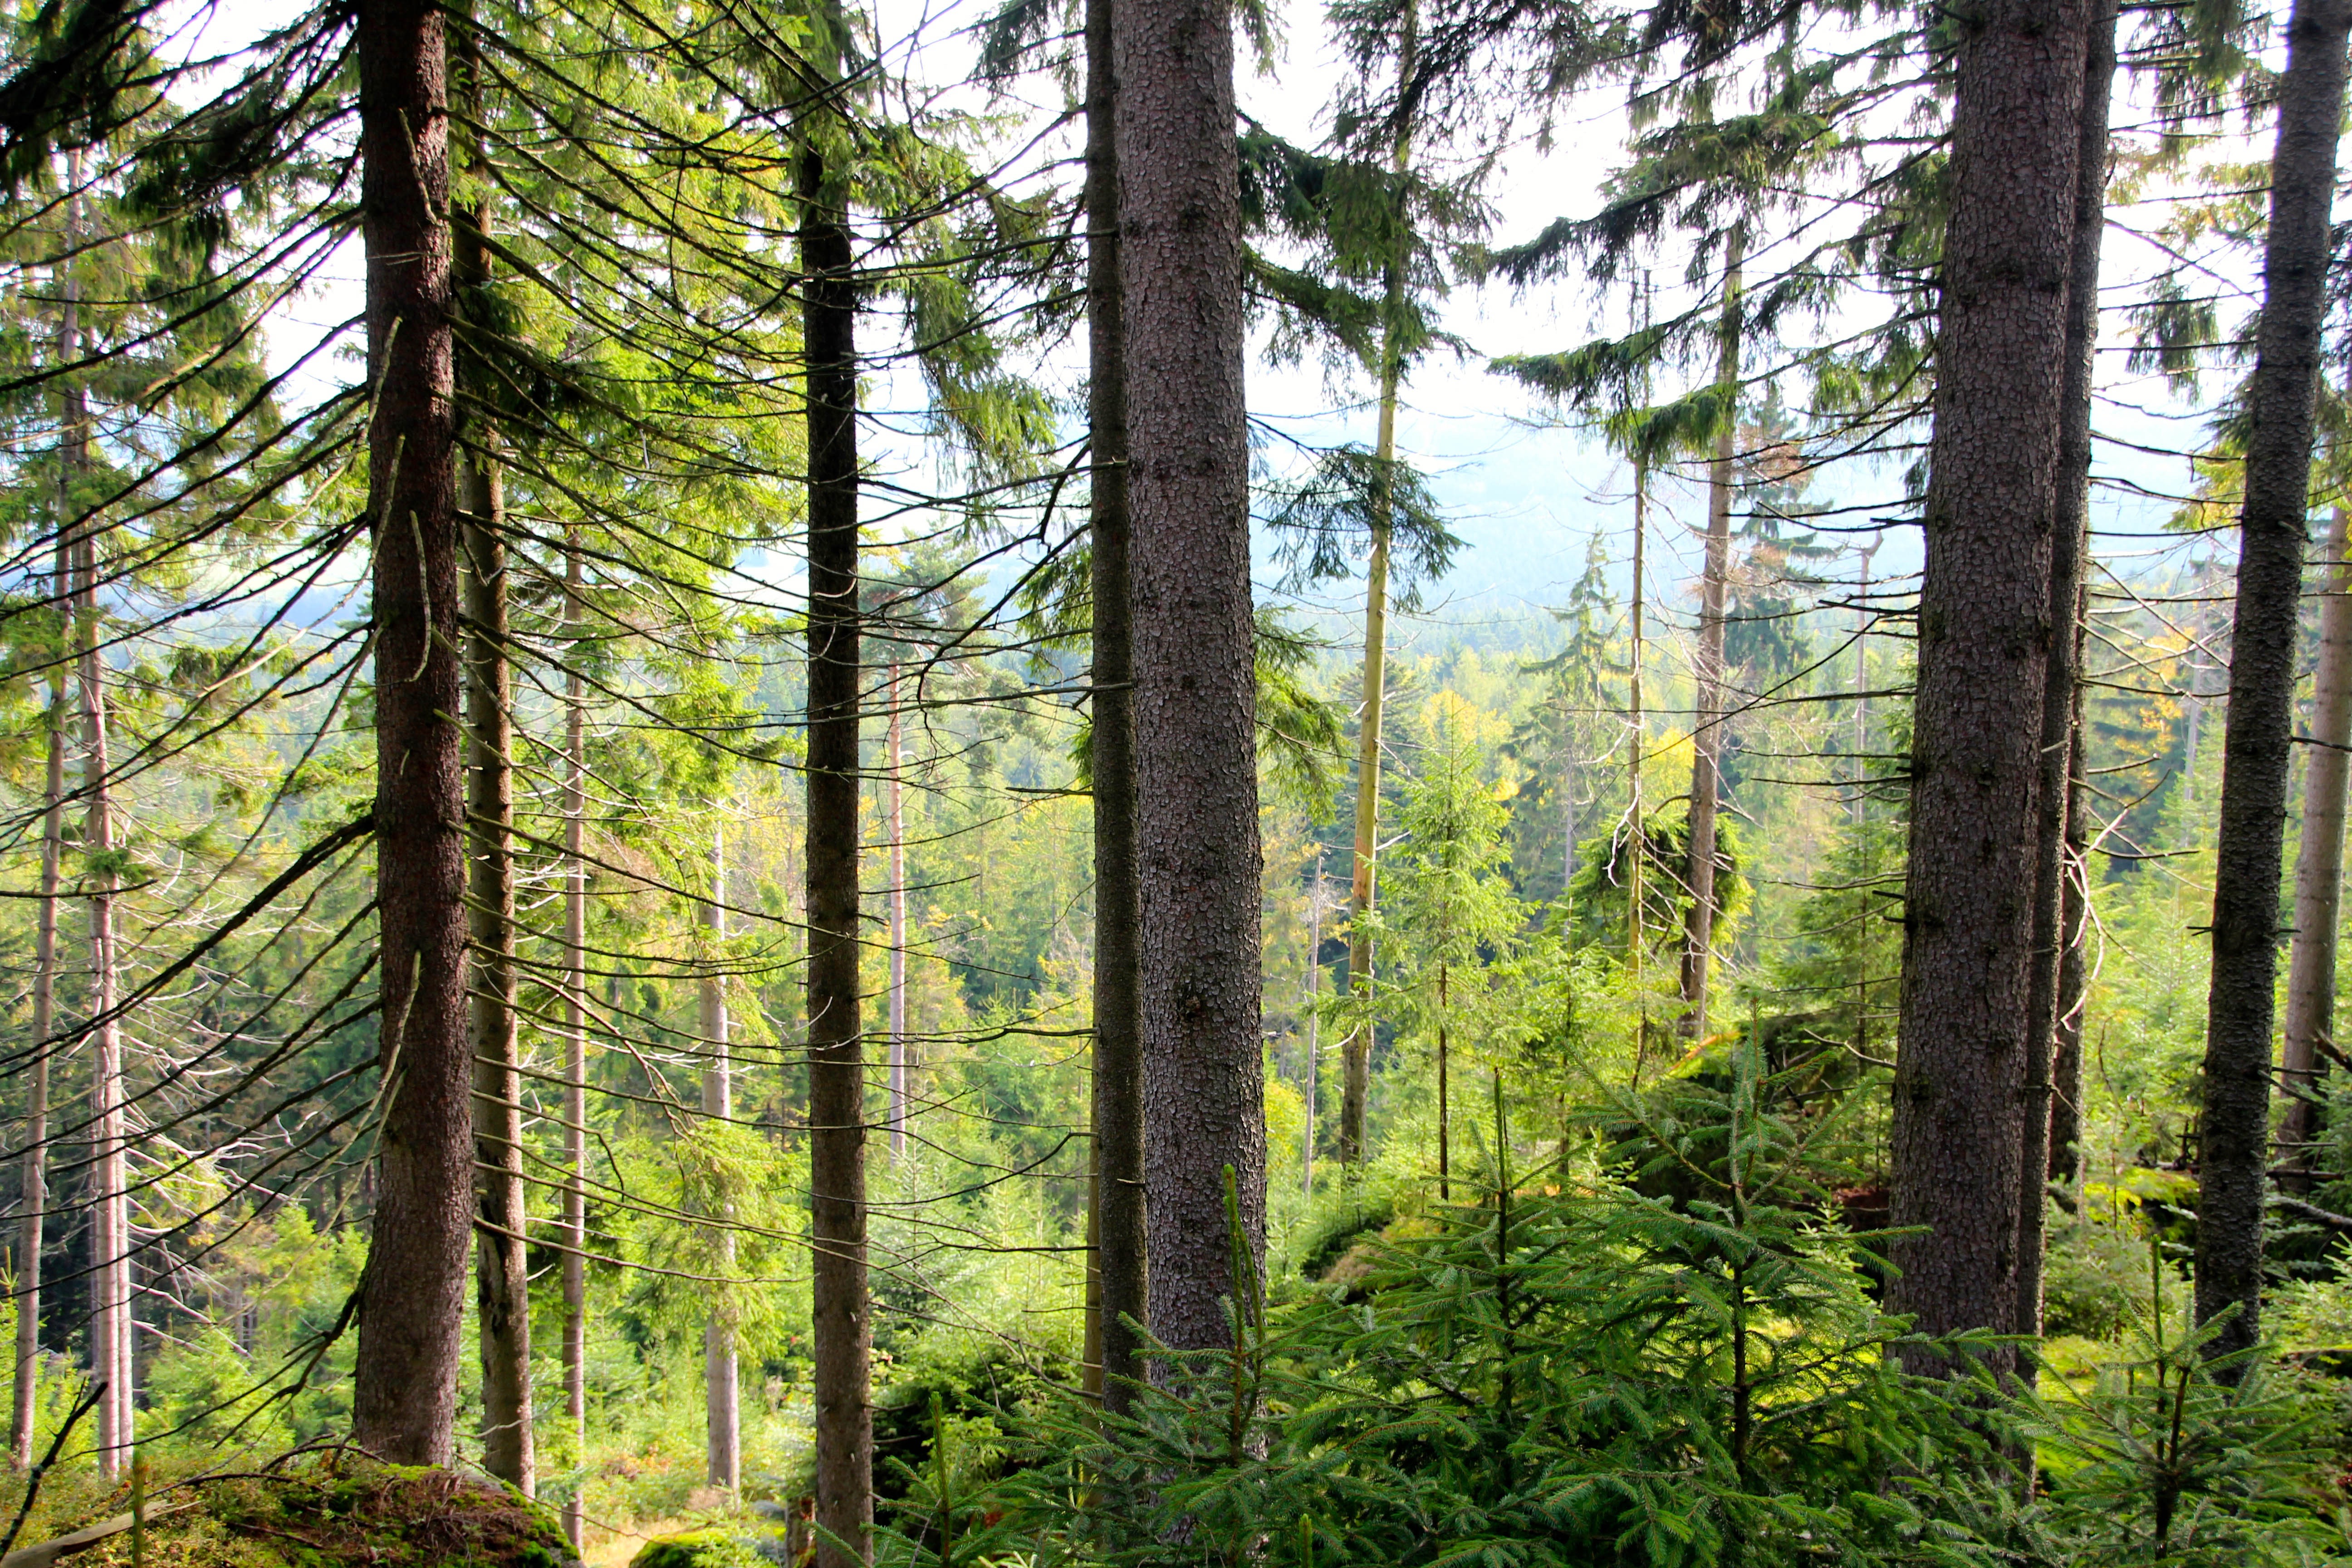
tree, nature, forest, wilderness, sunlight, leaf, green, jungle, autumn, crown, trees, leaves, spruce, vegetation, rainforest, branches, deciduous, grove, woodland, habitat, ecosystem, biome, old growth forest, natural environment, geographical feature, woody plant, temperate broadleaf and mixed forest, temperate coniferous forest